Earl Blumenauer

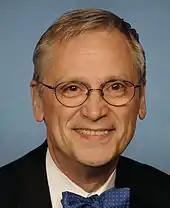
Blumenauer during the 112th Congress

Blumenauer supports the World Trade Organization and has voted for free trade agreements with Peru, Australia, Singapore, Chile, Africa, and the Caribbean. His support for these agreements has angered progressives, environmental and labor activists. In 2004, he voted against the Central America Free Trade Agreement. On September 24, 2007, four labor and human rights activists were arrested in Blumenauer's office protesting his support for the Peru Free Trade Agreement.